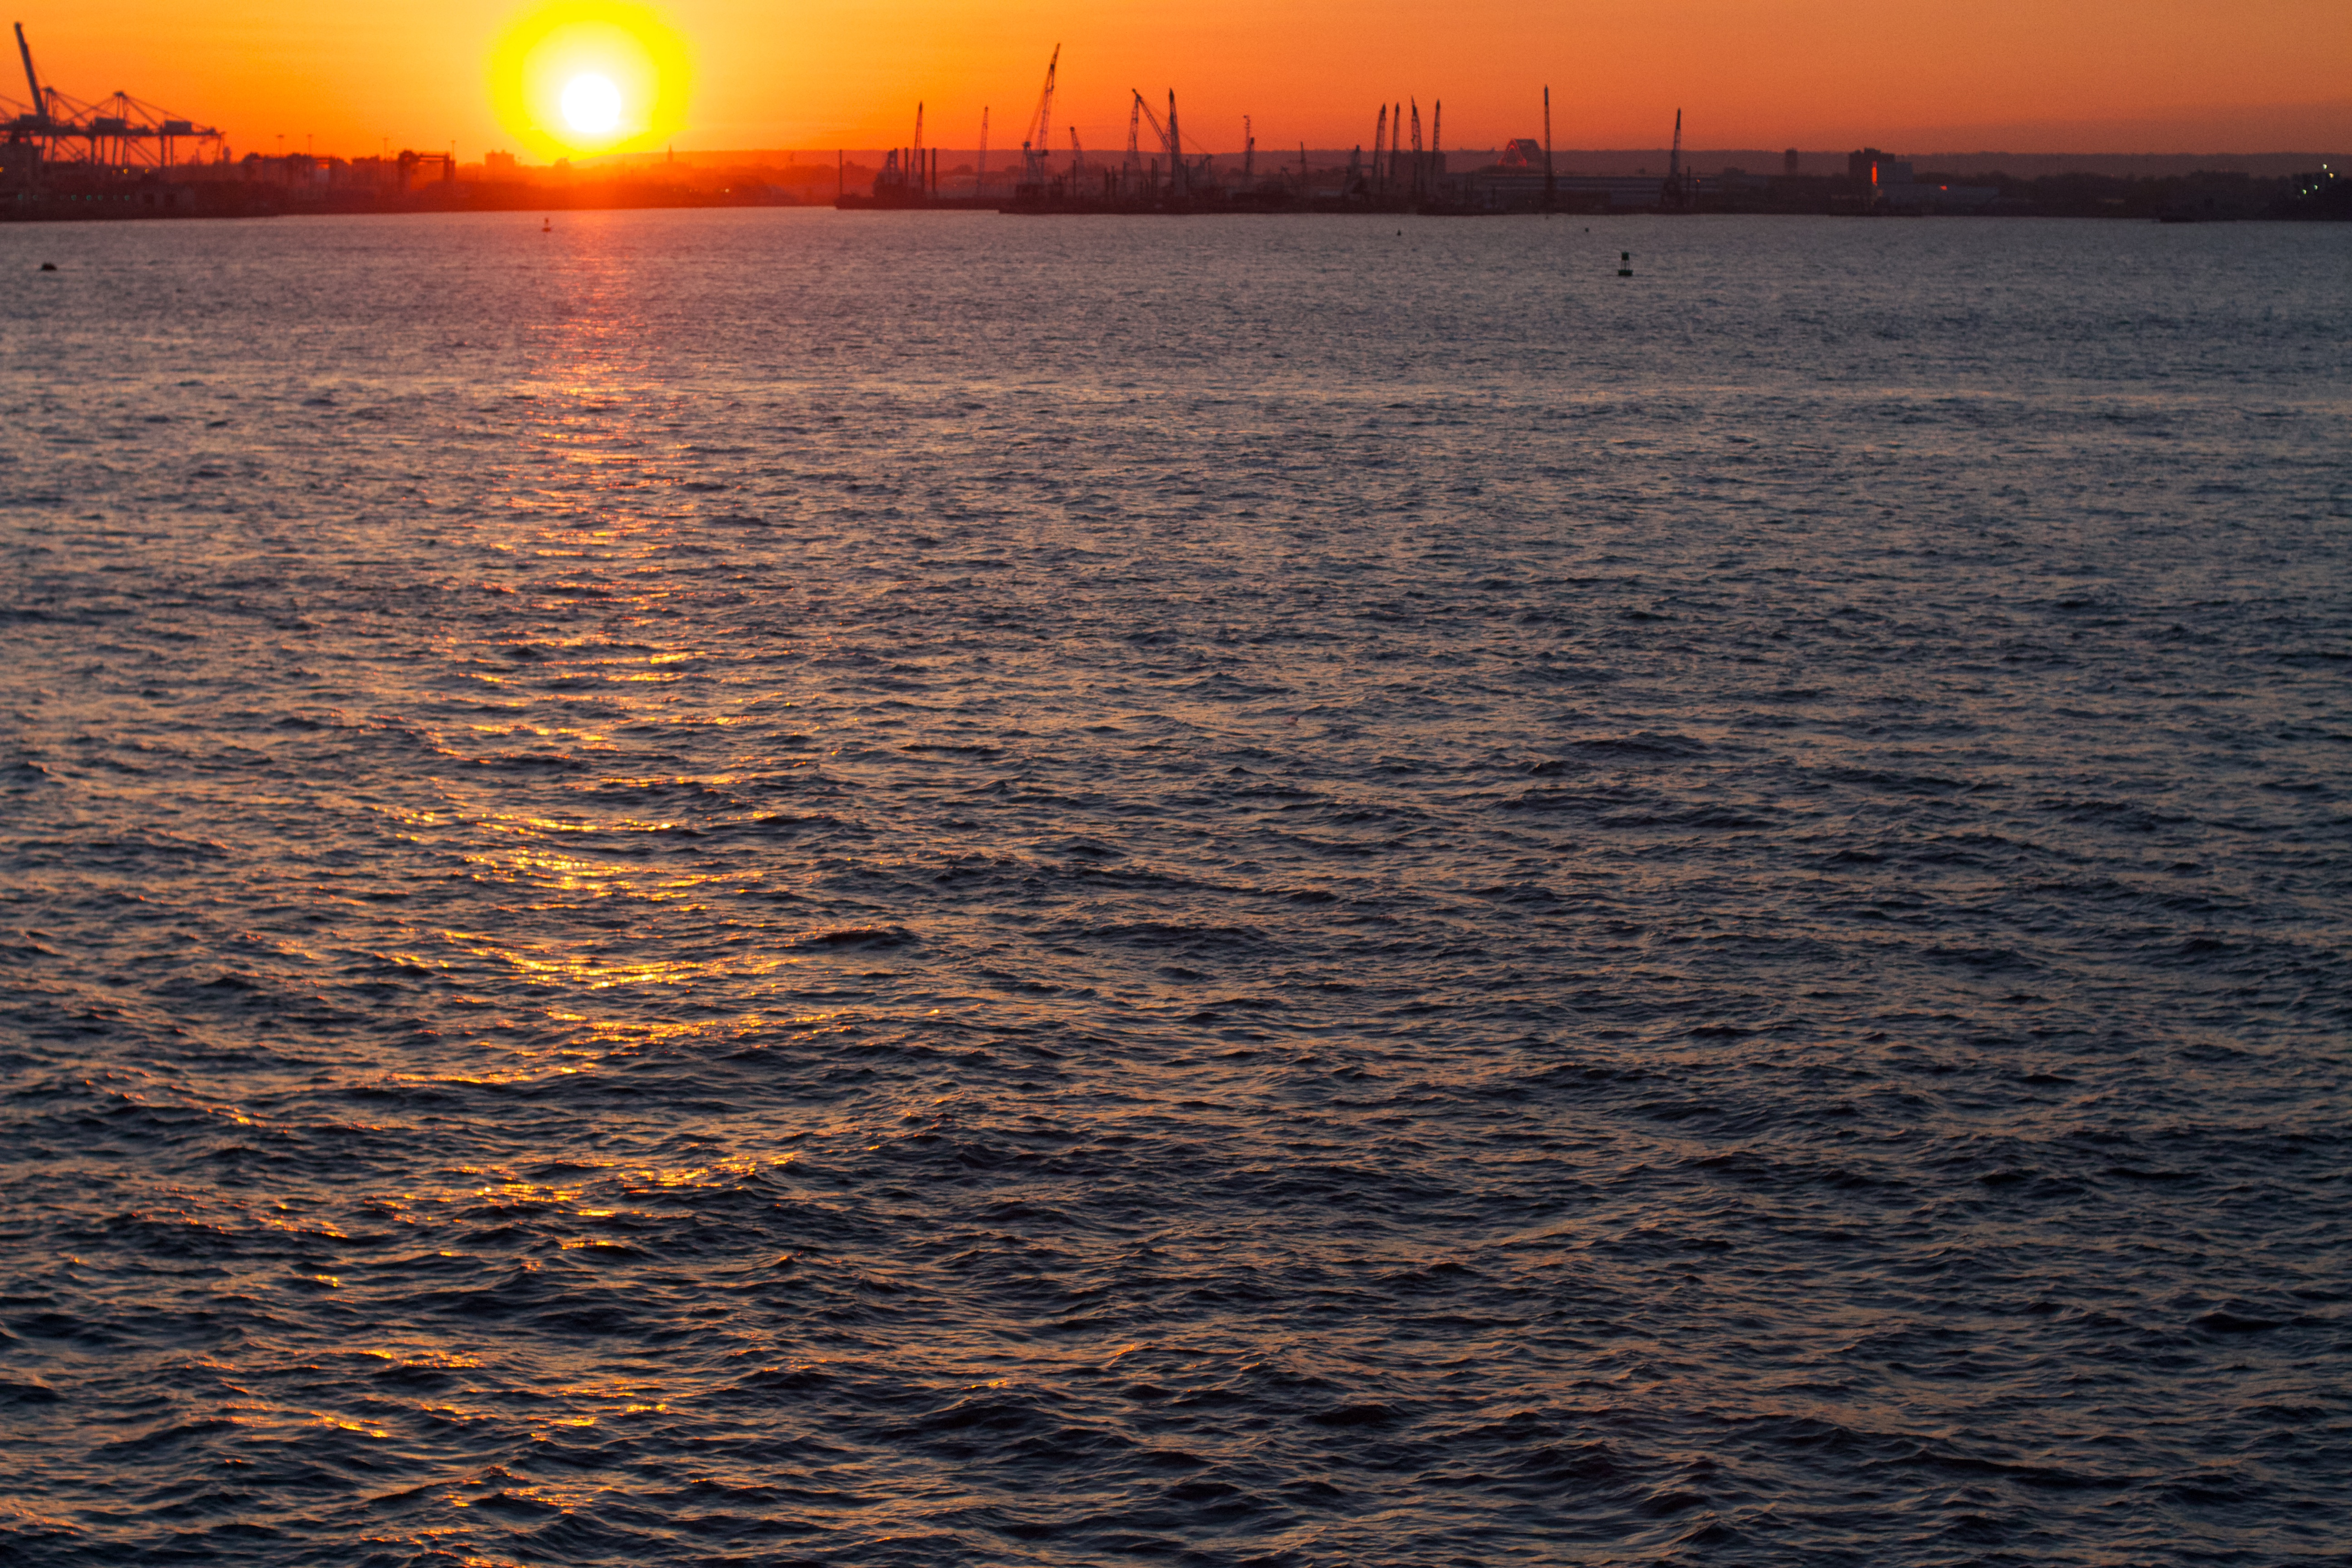
beach, sea, coast, ocean, horizon, sun, sunrise, sunset, sunlight, morning, shore, wave, dawn, dusk, evening, reflection, vehicle, bay, wind wave